Anna Mae Wills

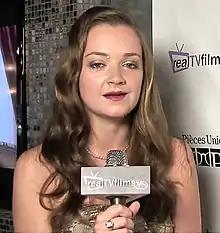
Routledge at the Toronto International Film Festival in 2010

Anna Mae Wills (born Anna Mae Routledge; March 31, 1982) is a Canadian actress. She is best known for her role as Celeste in the Disney Channel Original Movie, "16 Wishes".